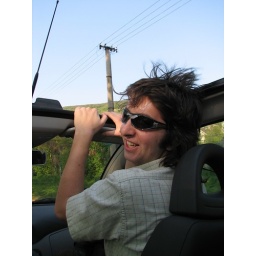
having fun in car with low roof